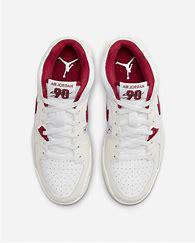
Brand: Jordan
Model: Stadium 90